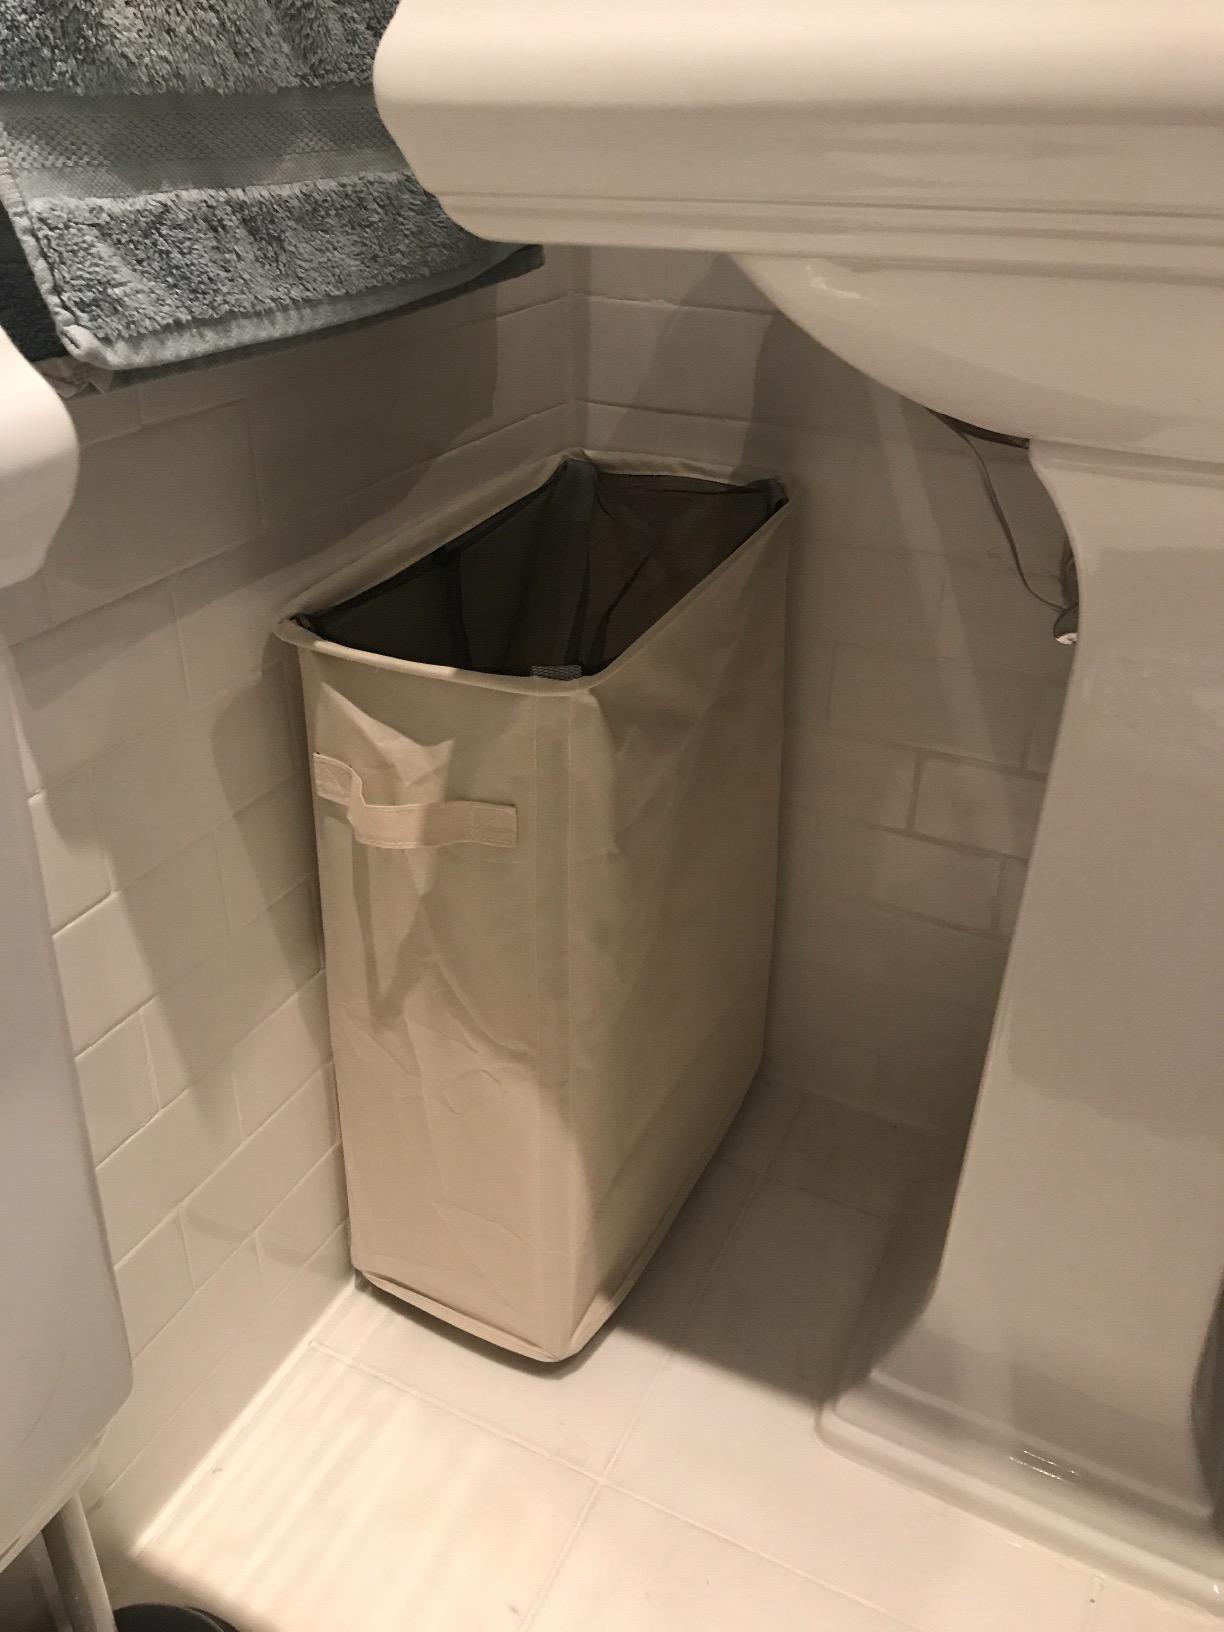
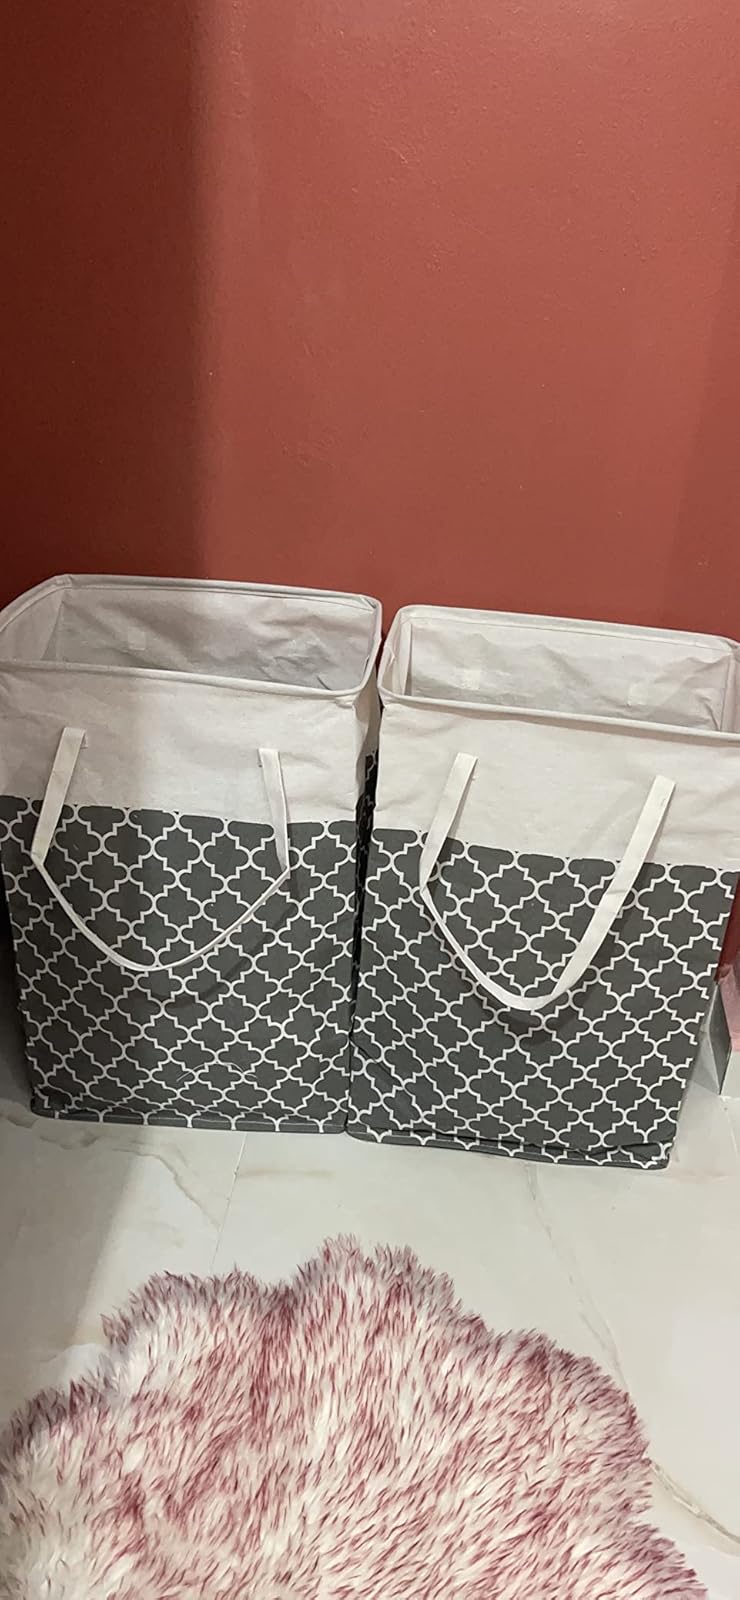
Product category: items_hamper
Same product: no